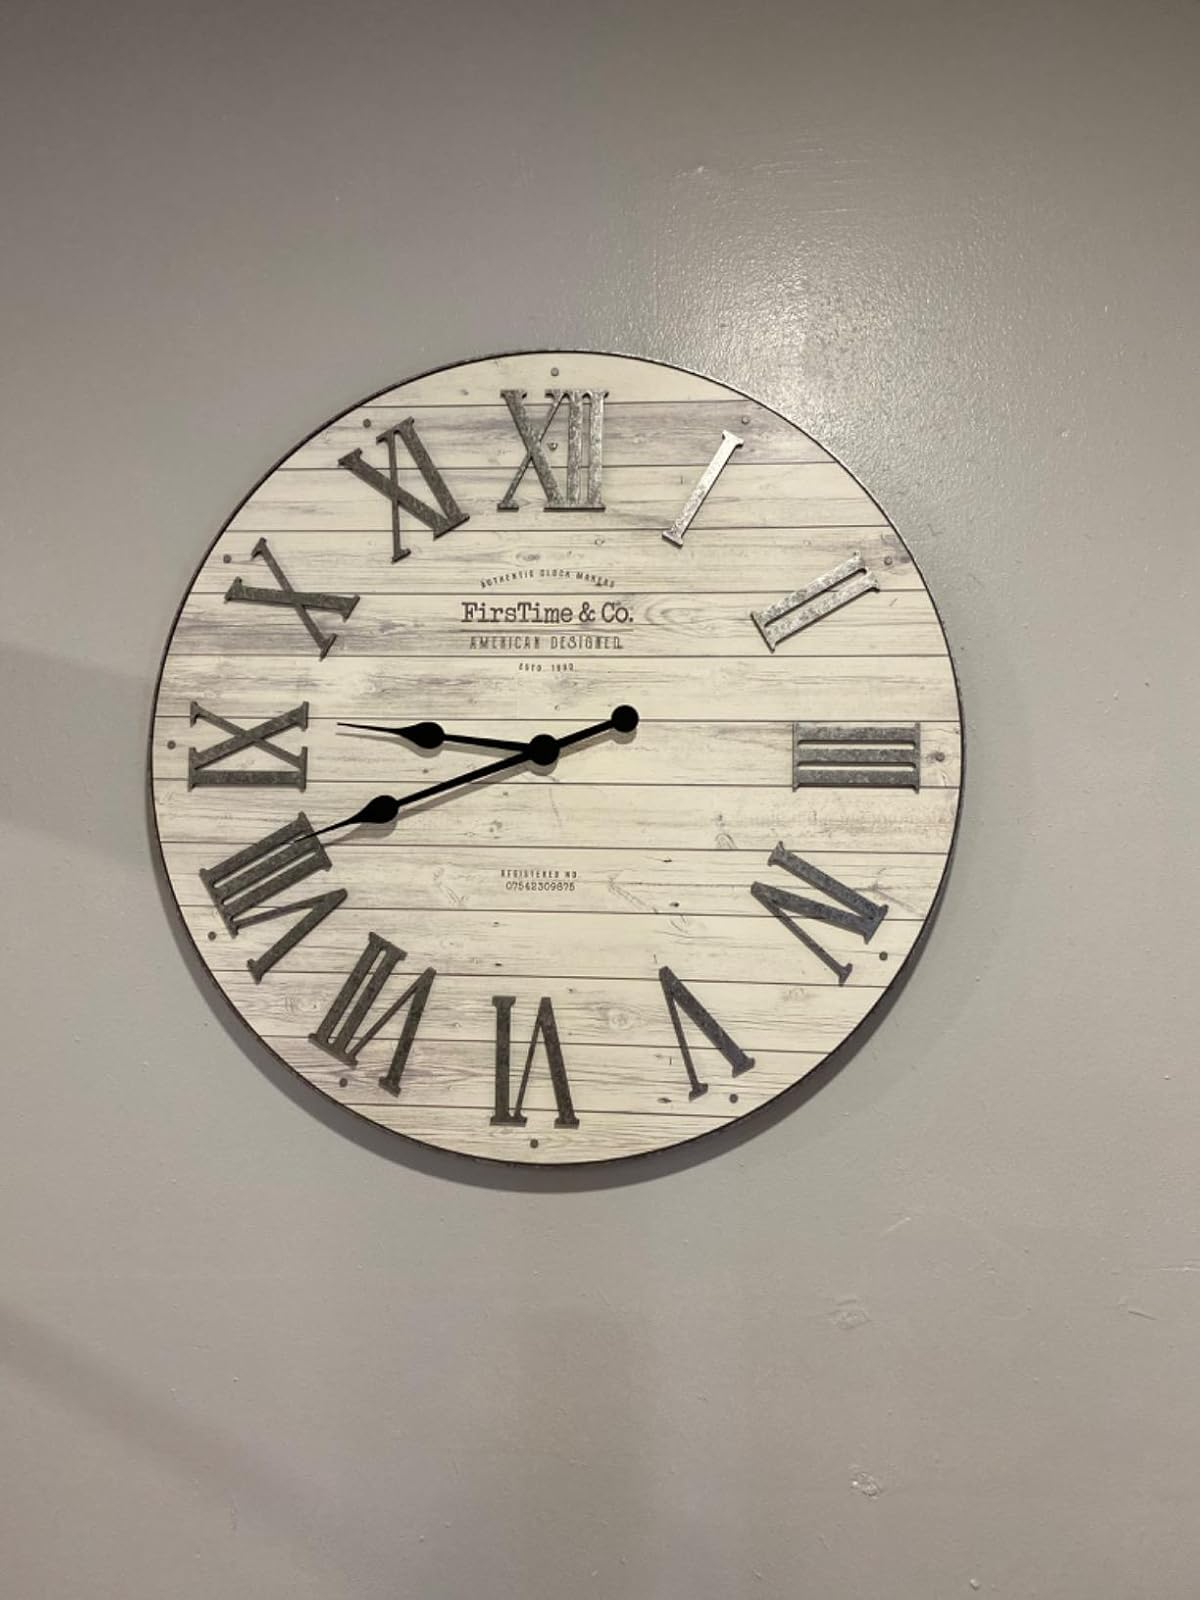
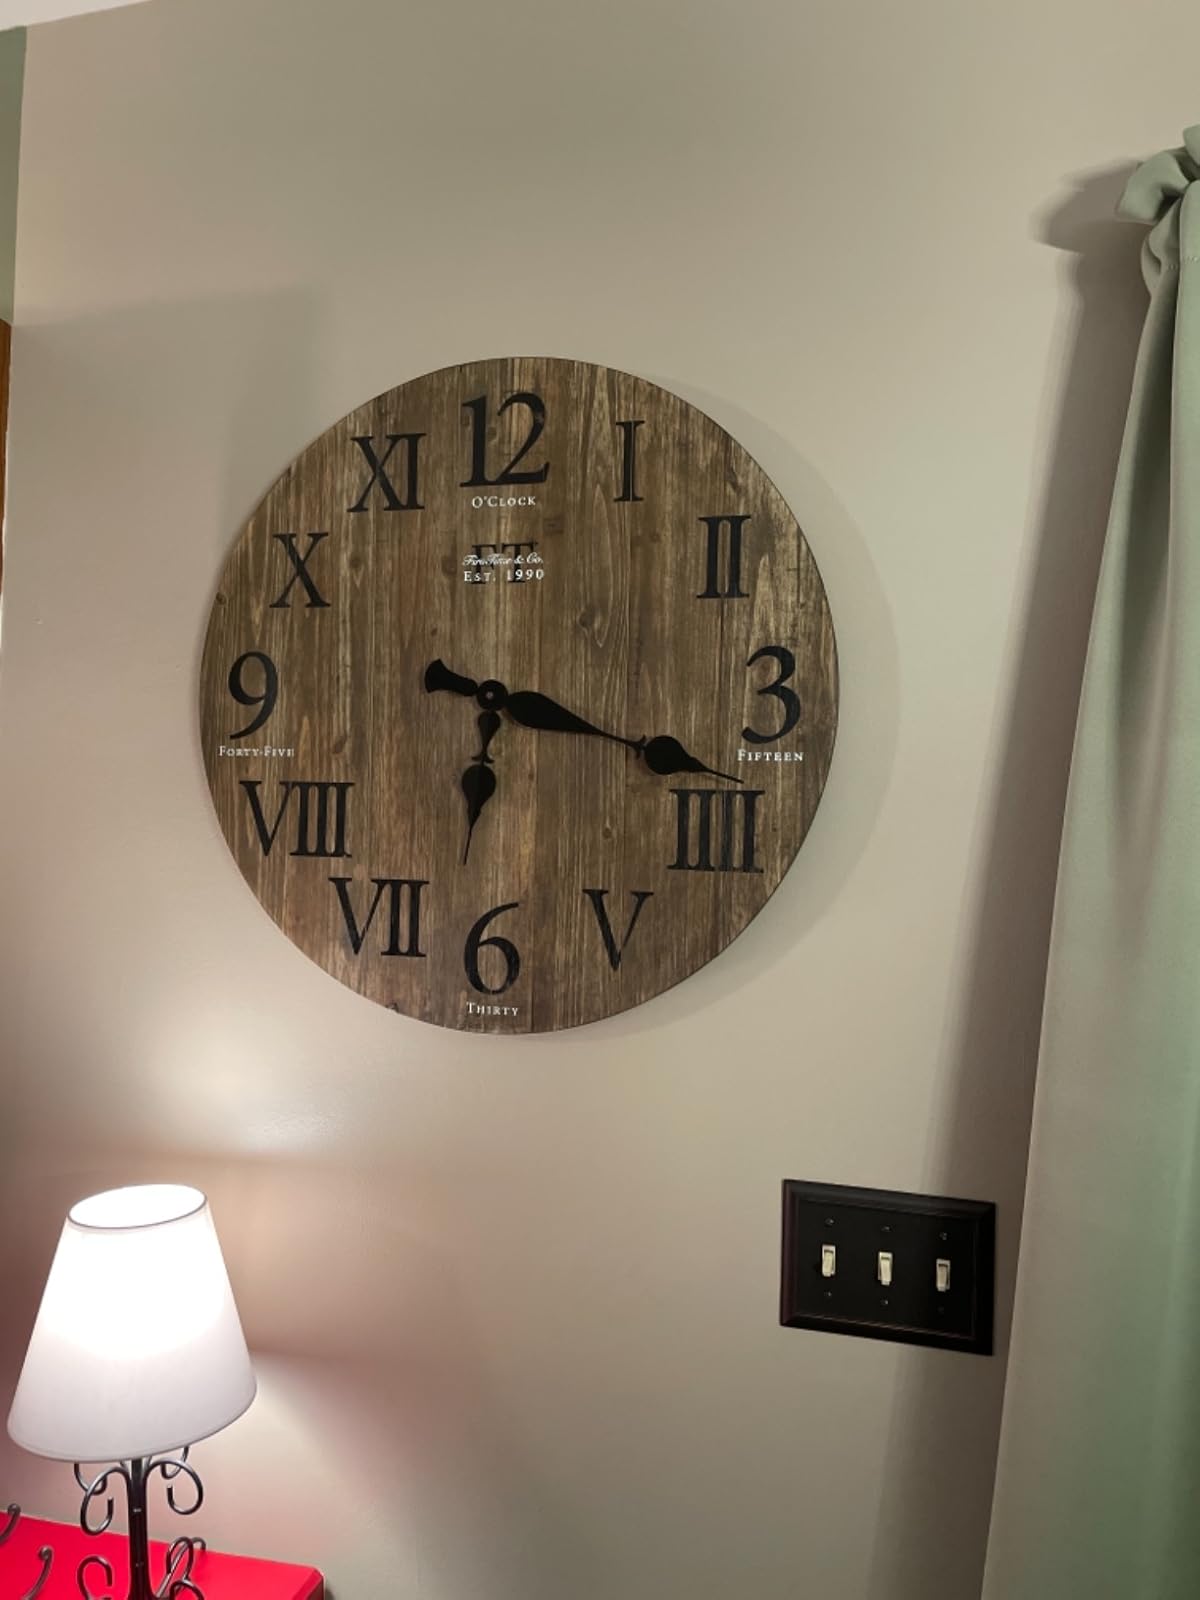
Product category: clock
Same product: no